Government of Argentina

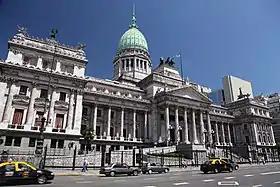
Palace of the Argentine National Congress, seat of the Legislature

The National Congress constitutes the legislative branch of government. The Congress consists of the Senate (72 seats), presided by the Vice-President of the Nation, and the Chamber of Deputies (257 seats), currently presided by Julián Domínguez, deputy for Buenos Aires province. Senators stay in office for six years, and deputies, for four.